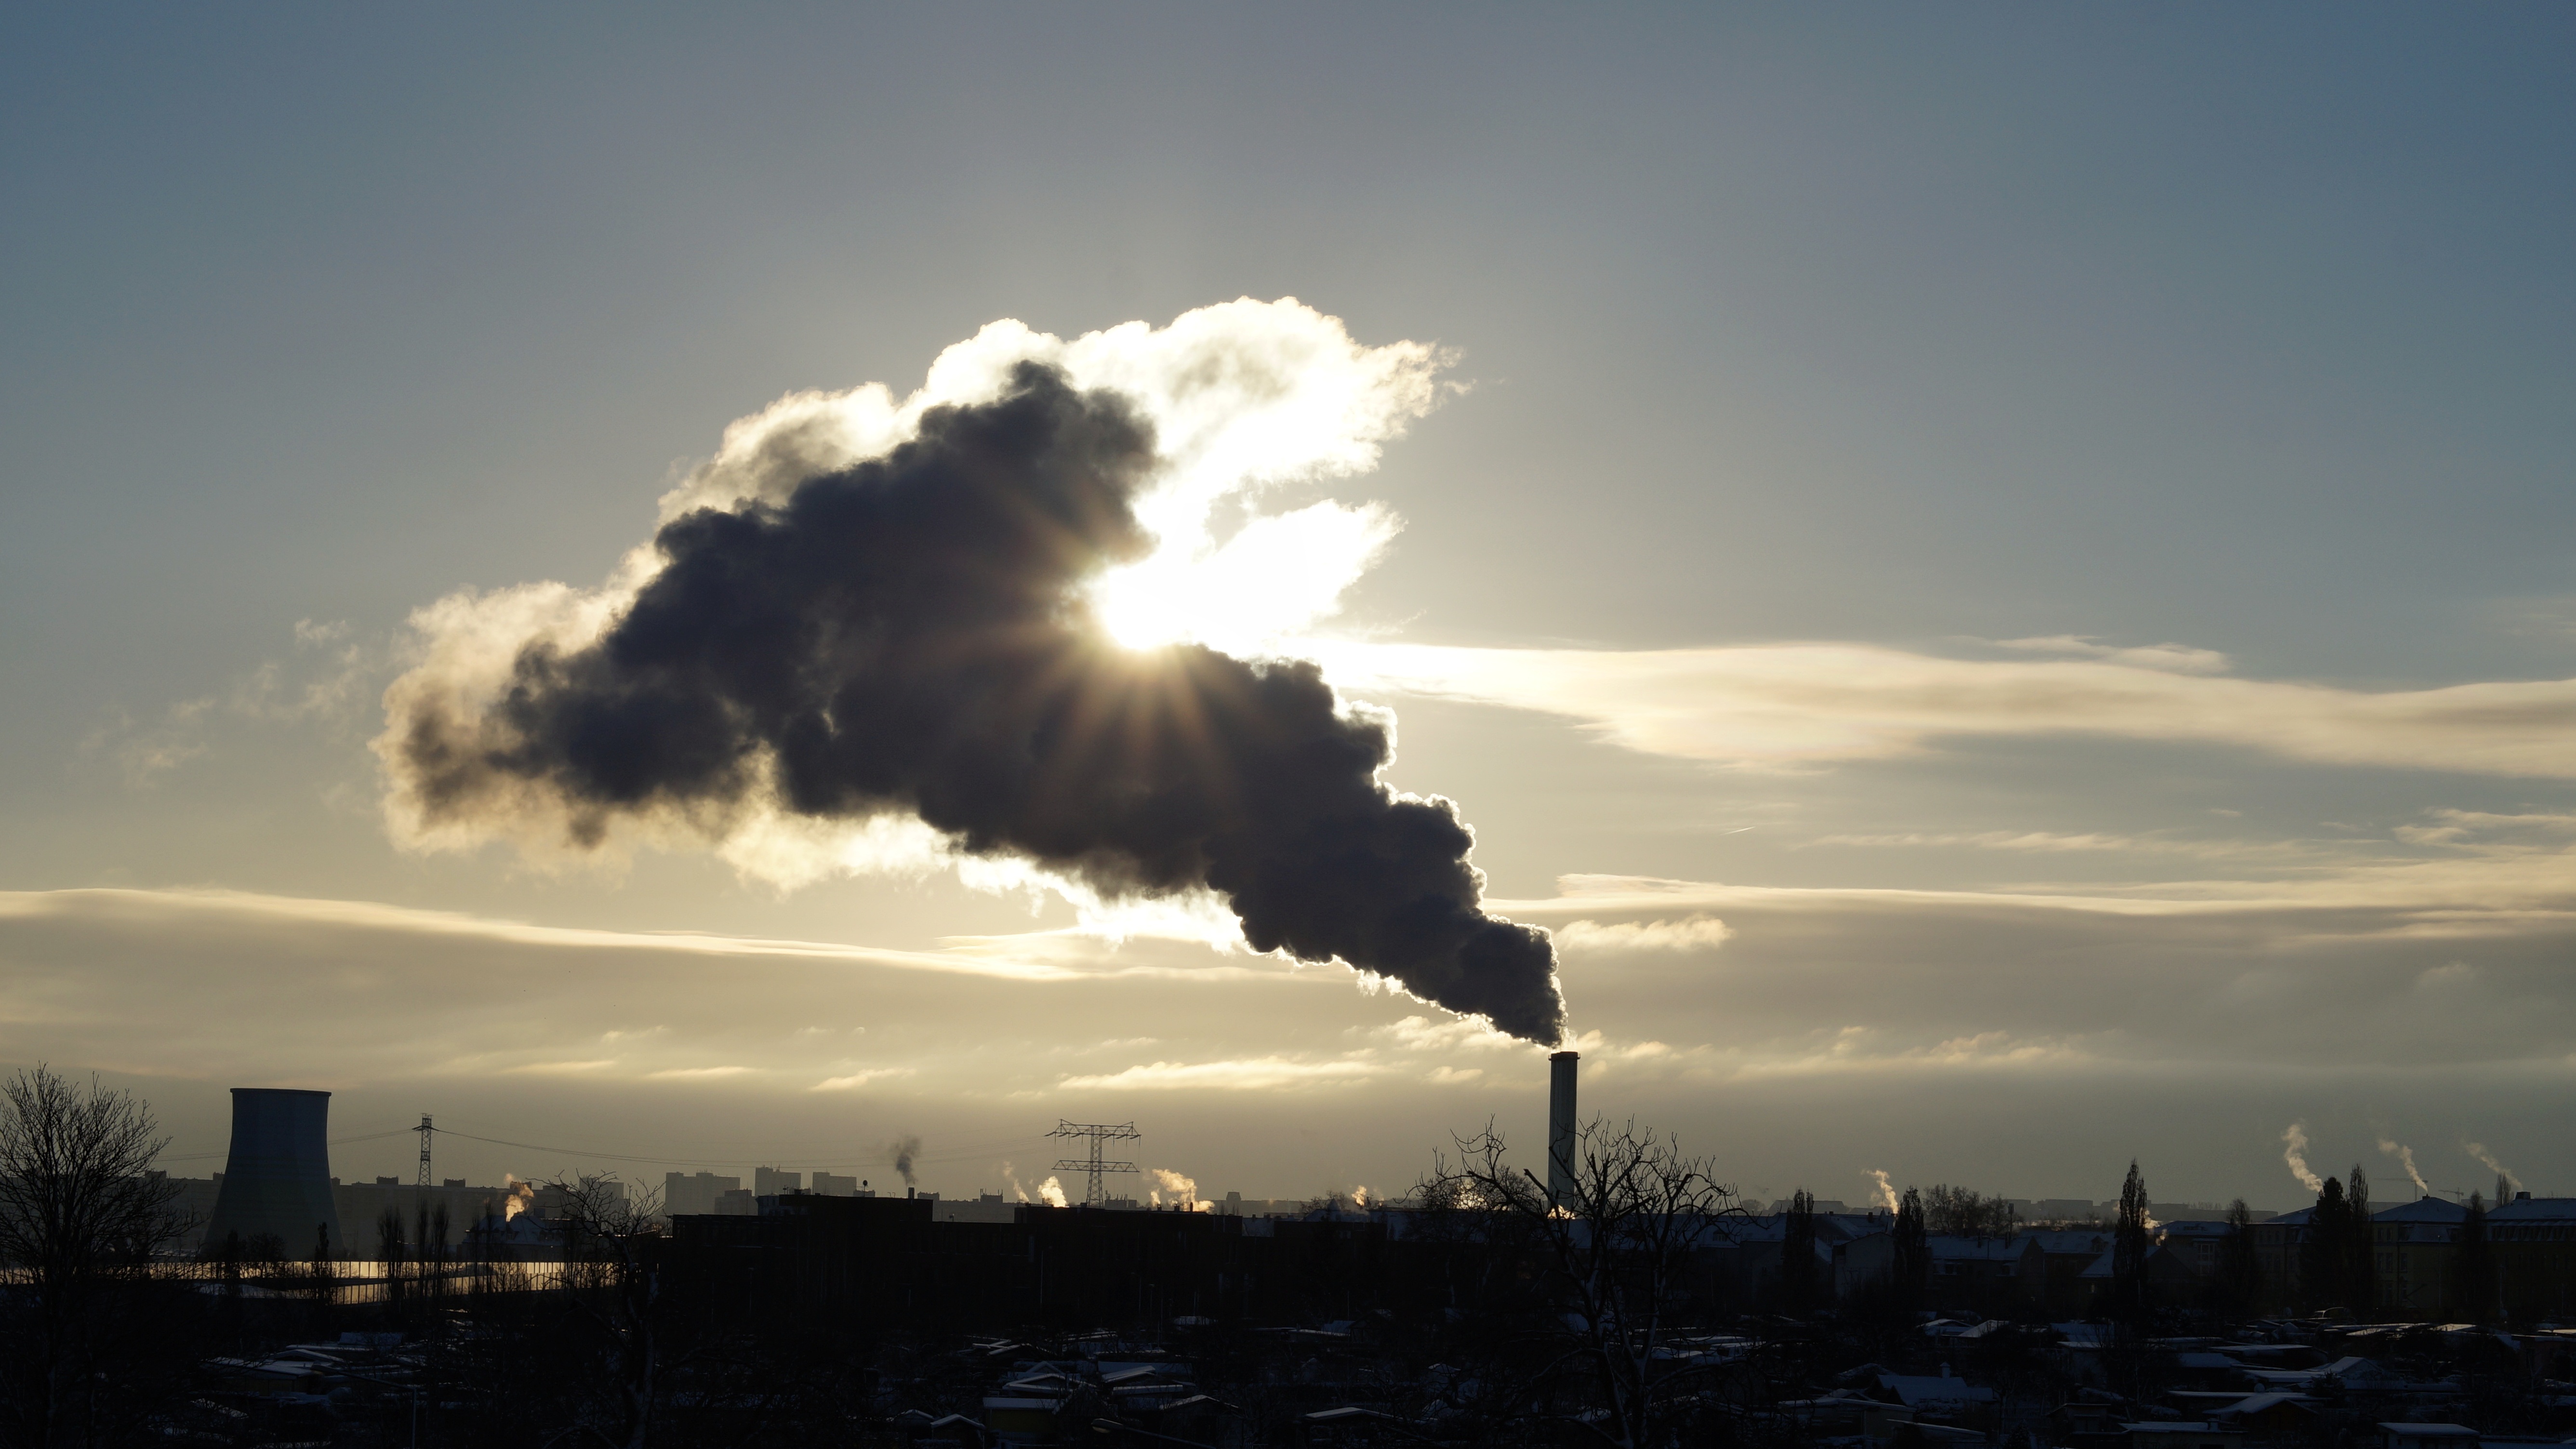
horizon, cloud, sky, sun, sunrise, sunset, skyline, sunlight, morning, dawn, atmosphere, dusk, evening, chimney, industry, clouds, smog, afterglow, partly cloudy, contaminated, chimney sweep, meteorological phenomenon, atmospheric phenomenon, atmosphere of earth